Hunting Season (2010 film)

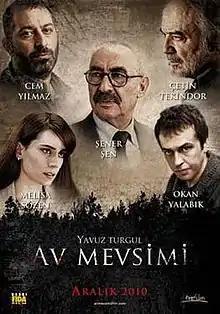
Hunting Season Theatrical Poster

Hunting Season is a 2010 Turkish drama film, written and directed by Yavuz Turgul, which stars Şener Şen and Cem Yılmaz as two policemen who team up with a rookie to investigate a murder case. The film, which went on nationwide general release across Turkey on , was one of the highest grossing Turkish films of 2010 and was released in six European countries in addition to Turkey.